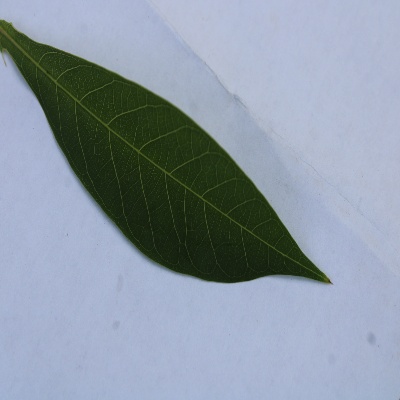
Crop: Cassava
Condition: healthy